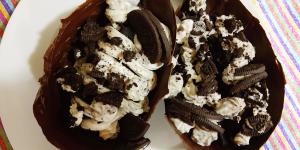
huevos de pascua rellenos de oreo